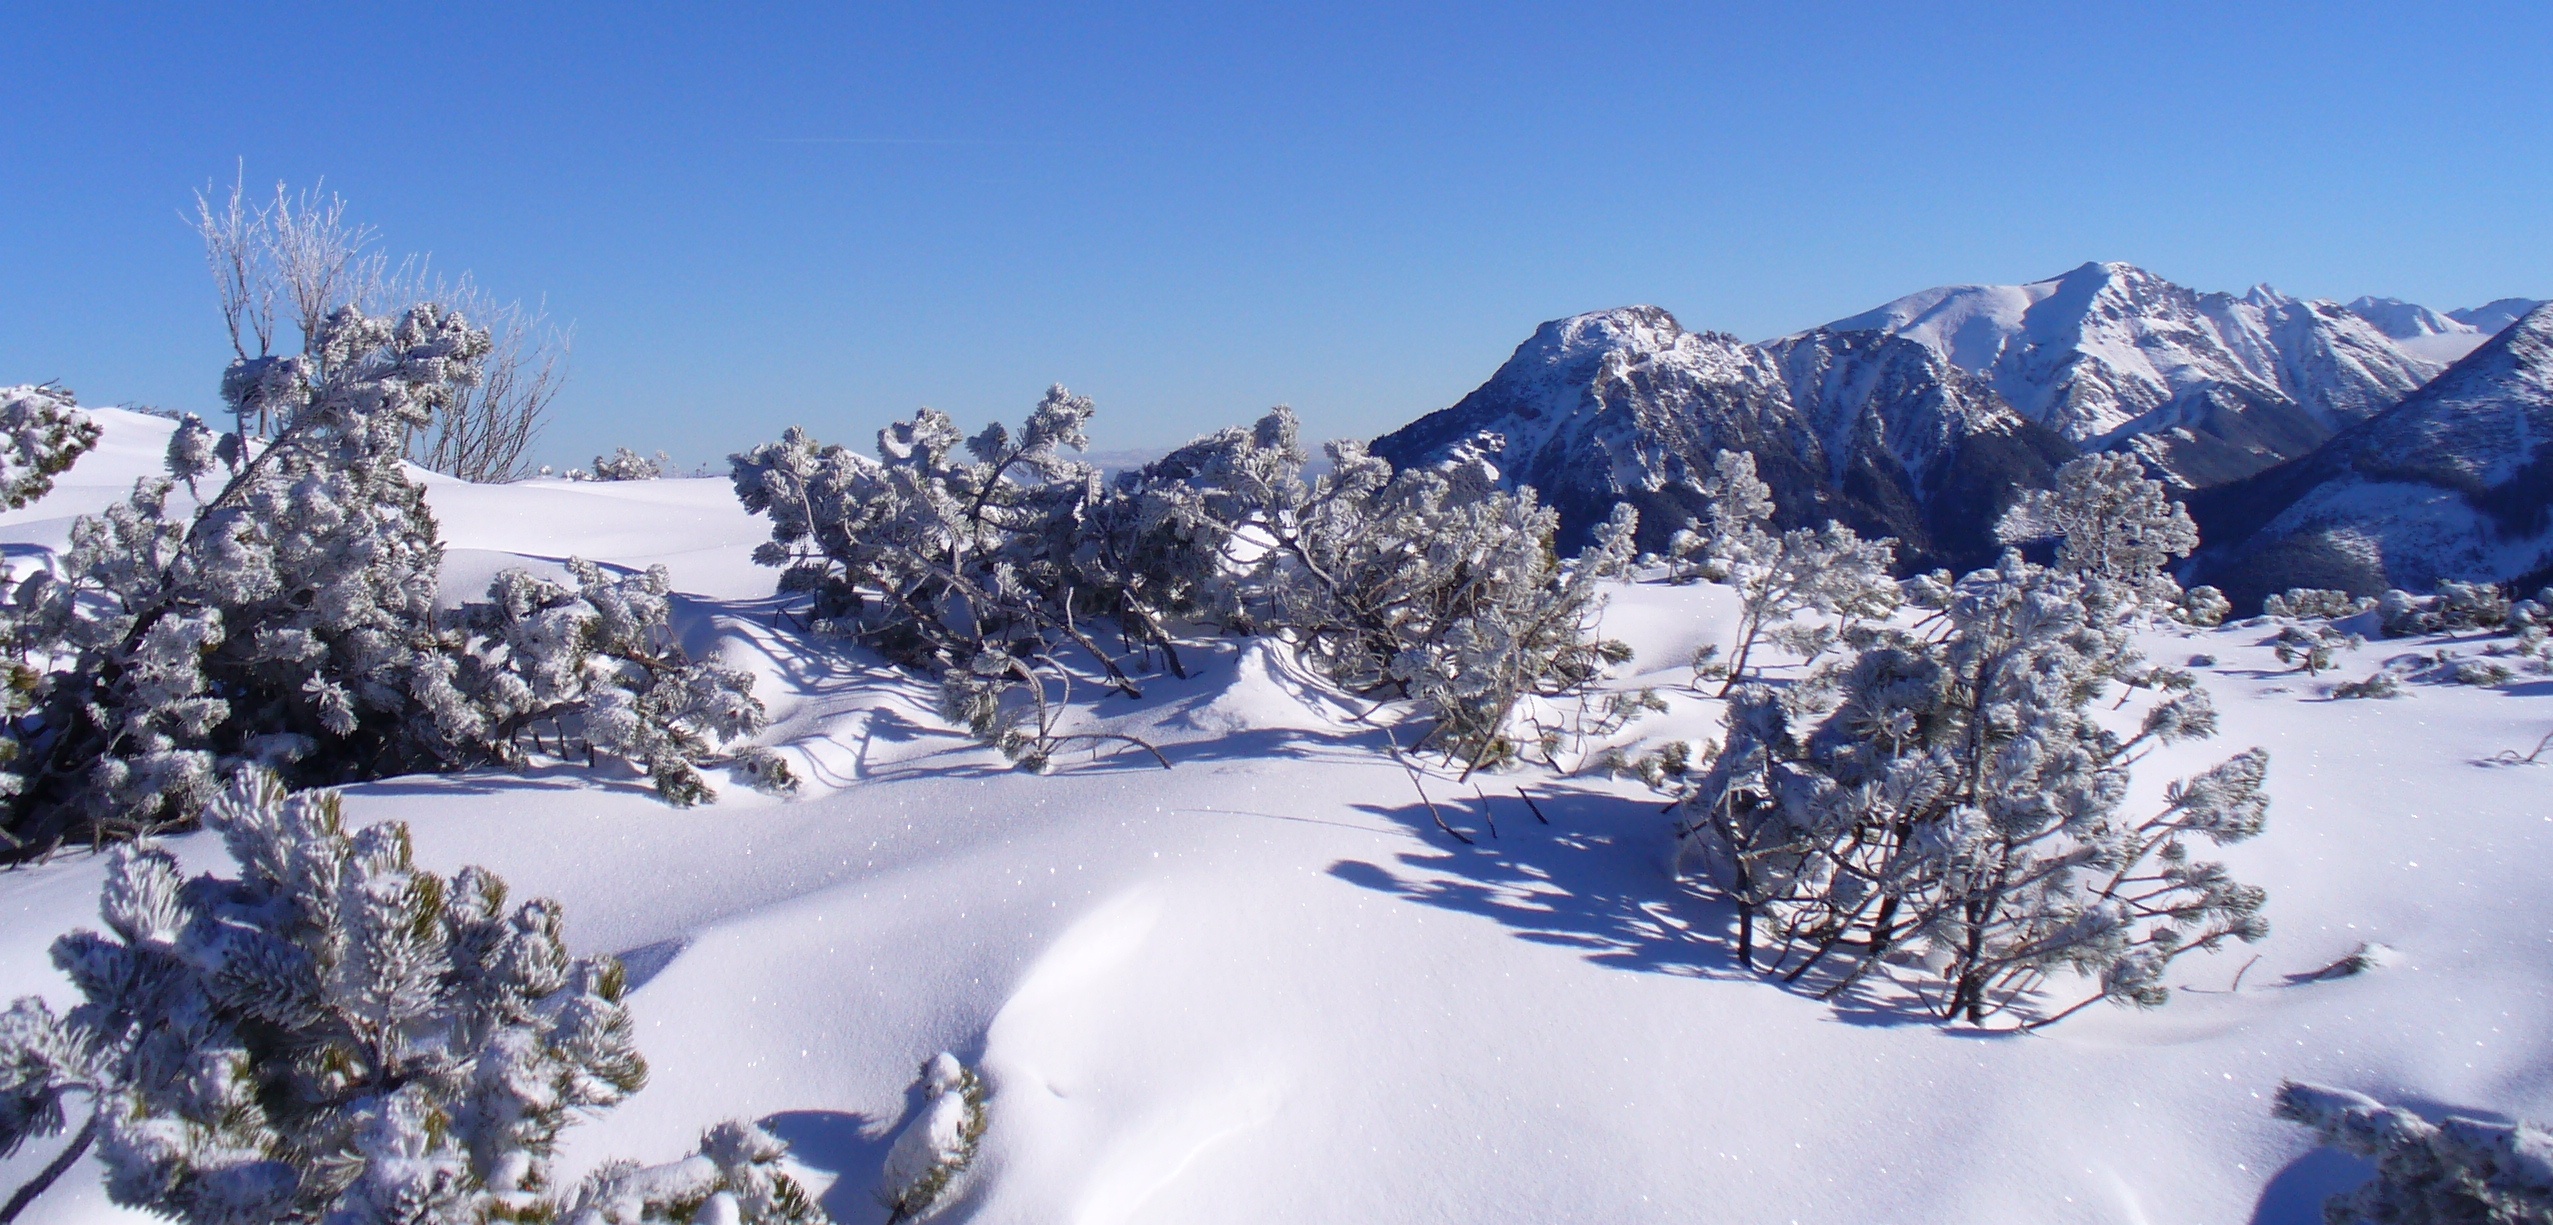
landscape, mountain, snow, winter, mountain range, snowshoe, season, winter sport, resort, mountains, alps, footwear, poland, the national park, piste, tatry, ski touring, mountain pine, ski mountaineering, geological phenomenon